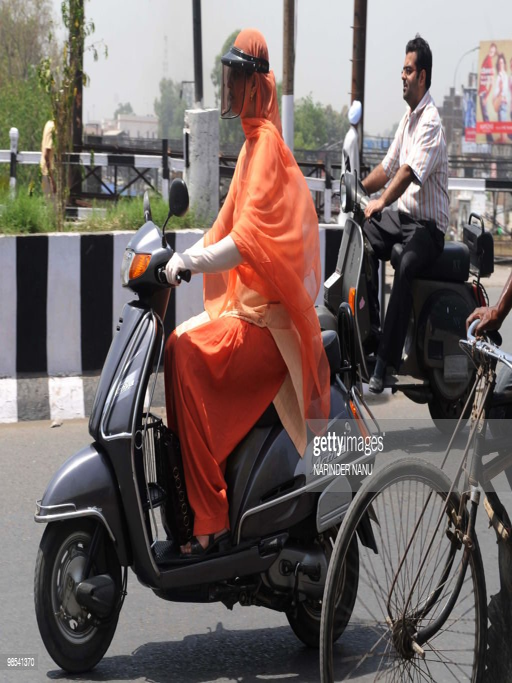
a women drives her scooter through scorching heat .